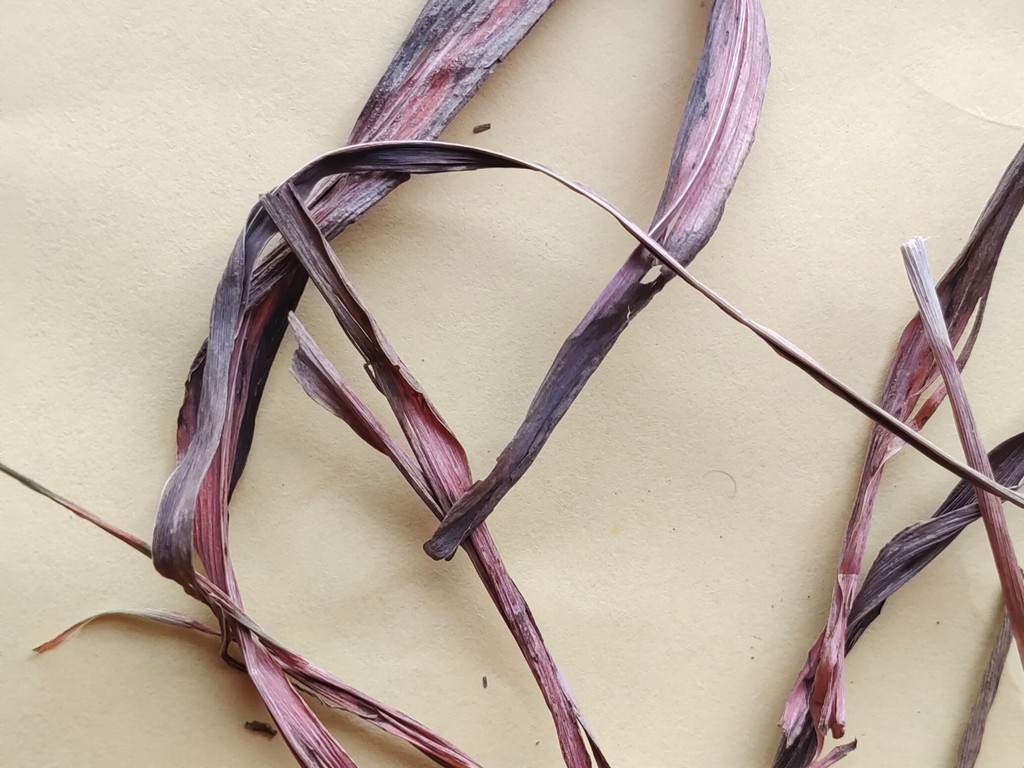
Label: Dried